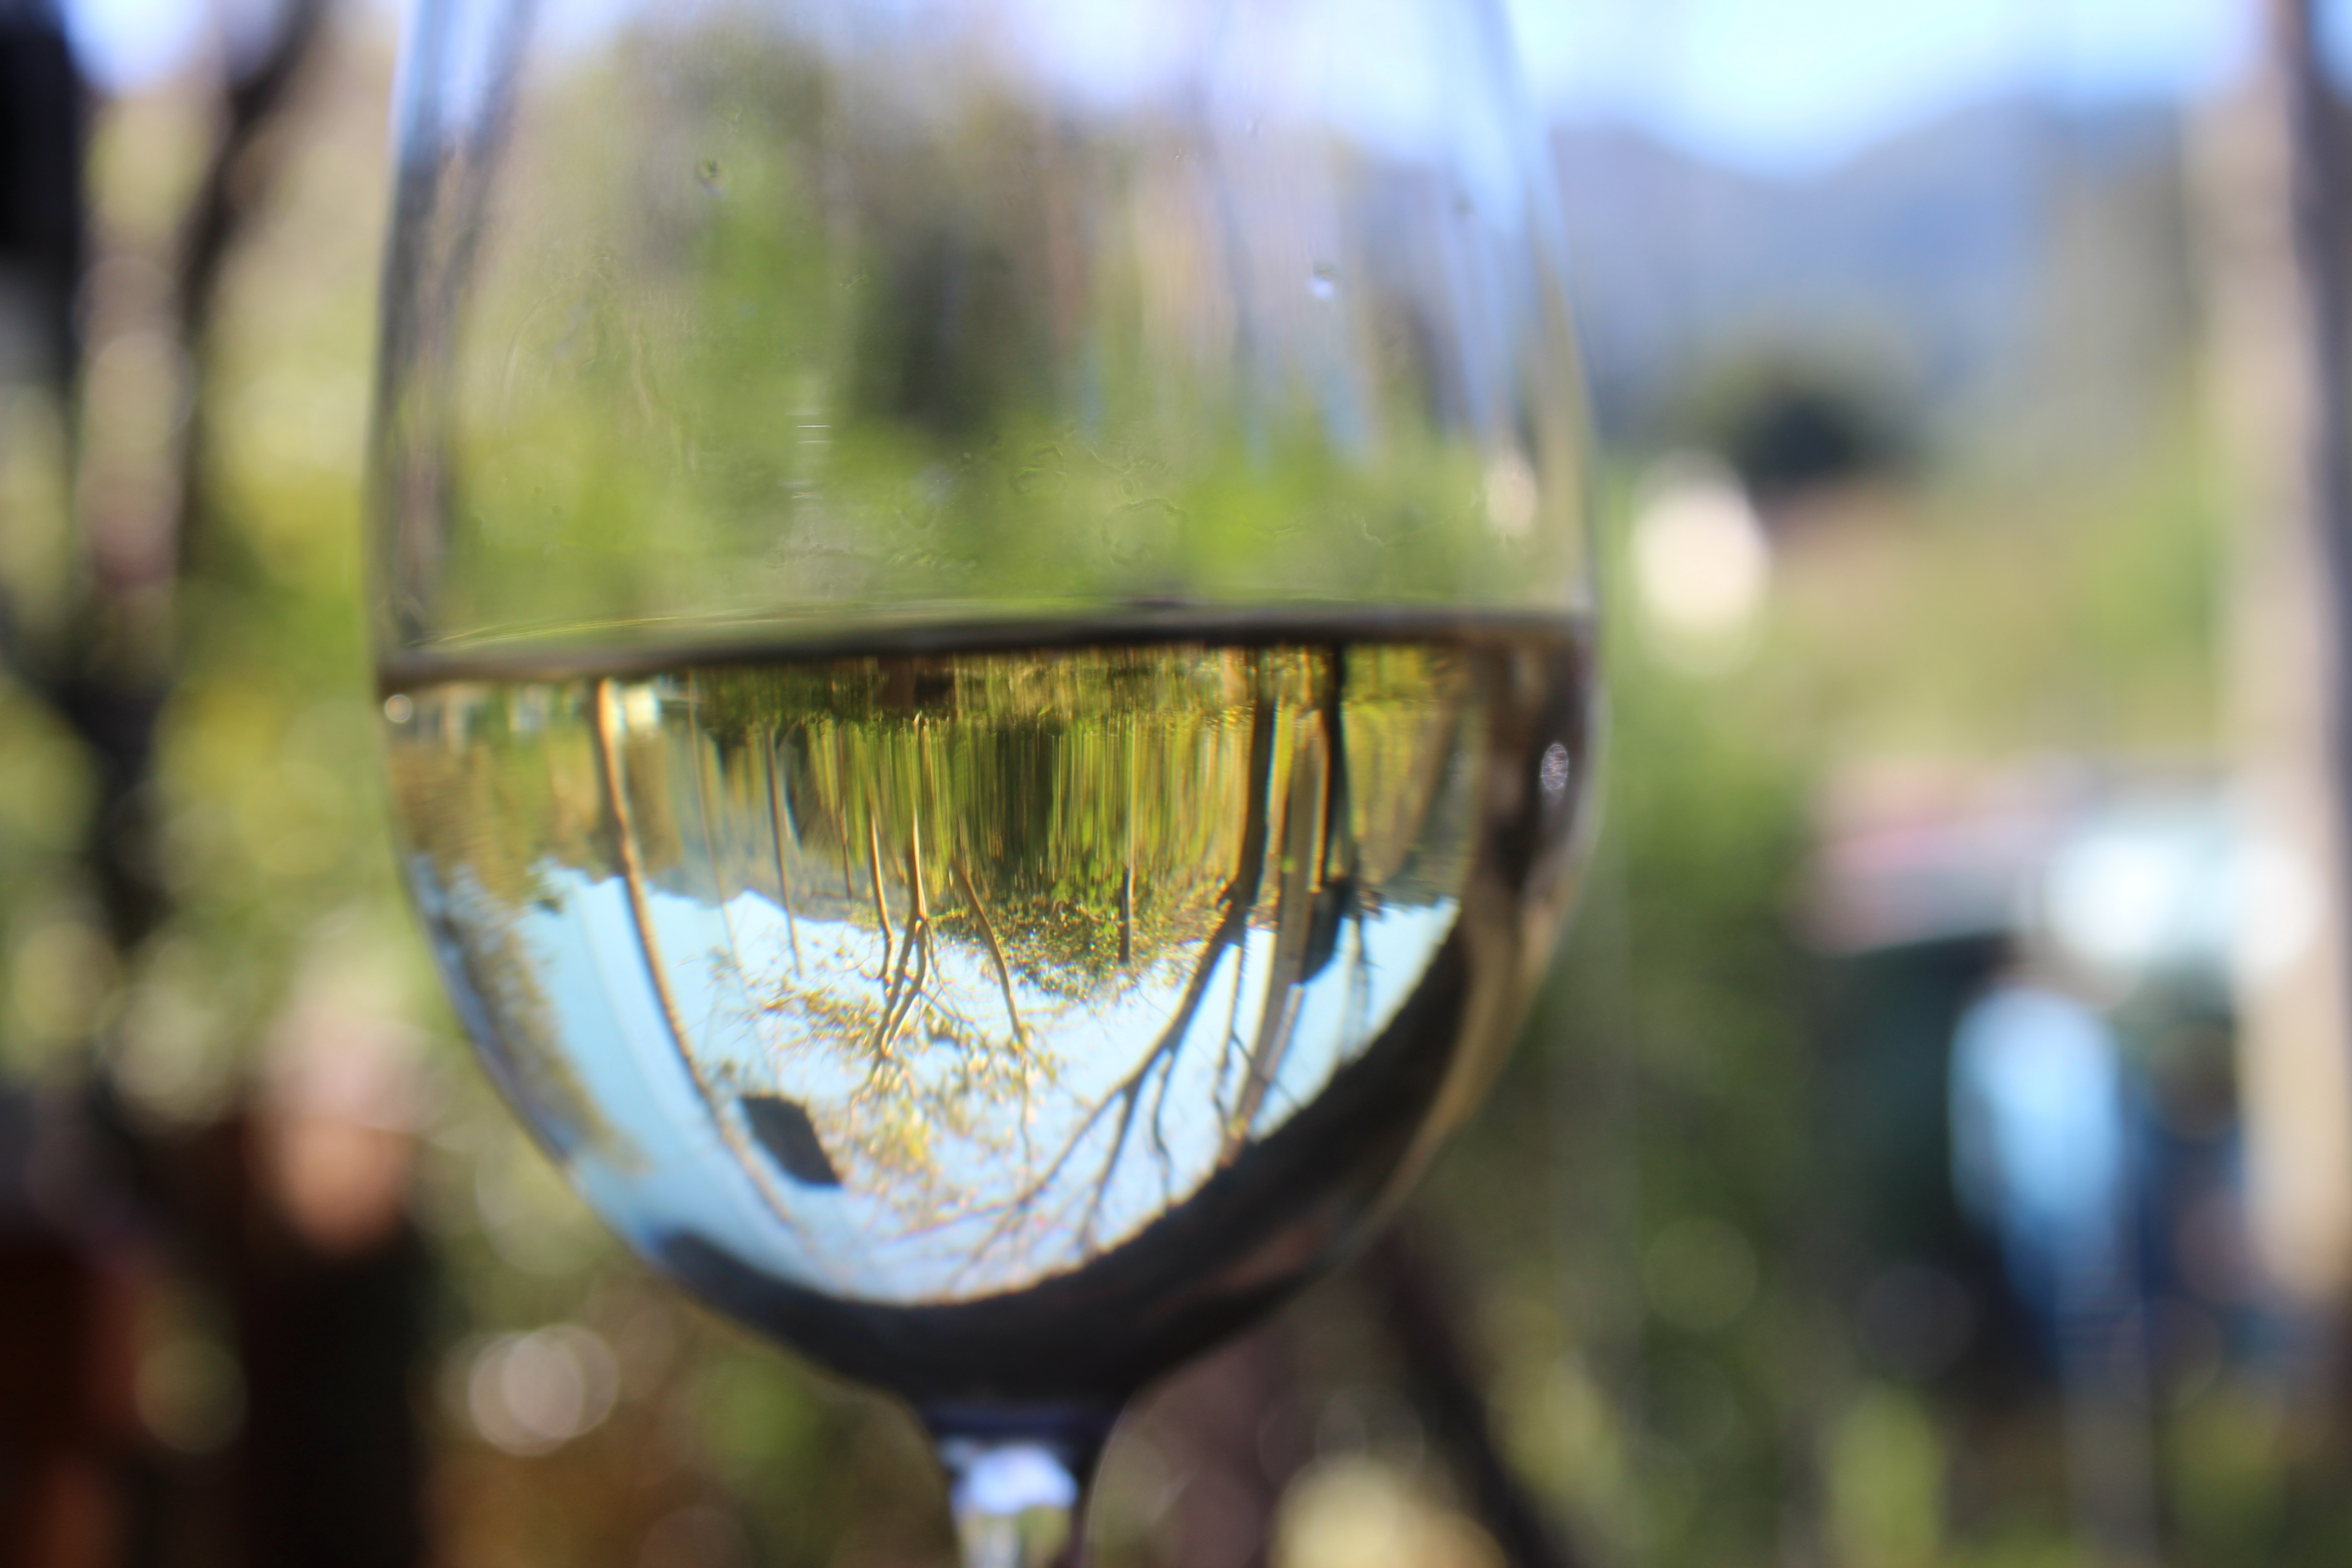
wine, glass, green, reflection, drink, red wine, material, close up, wine glass, white wine, stemware, alcoholic beverage, man made object, drinkware